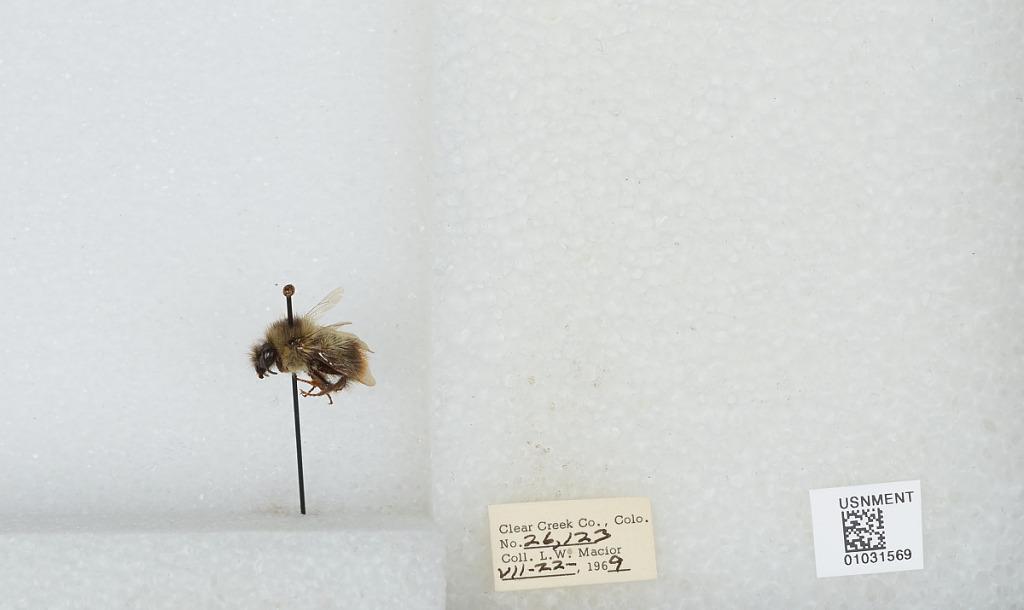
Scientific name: Bombus (Pyrobombus) mixtus Cresson
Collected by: L. Macior
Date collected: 1969-7-22
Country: United States
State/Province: Colorado
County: Clear Creek
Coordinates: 39.6958, -105.725